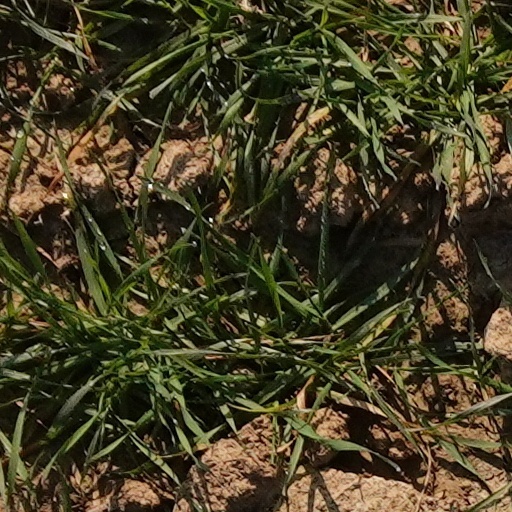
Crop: wheat